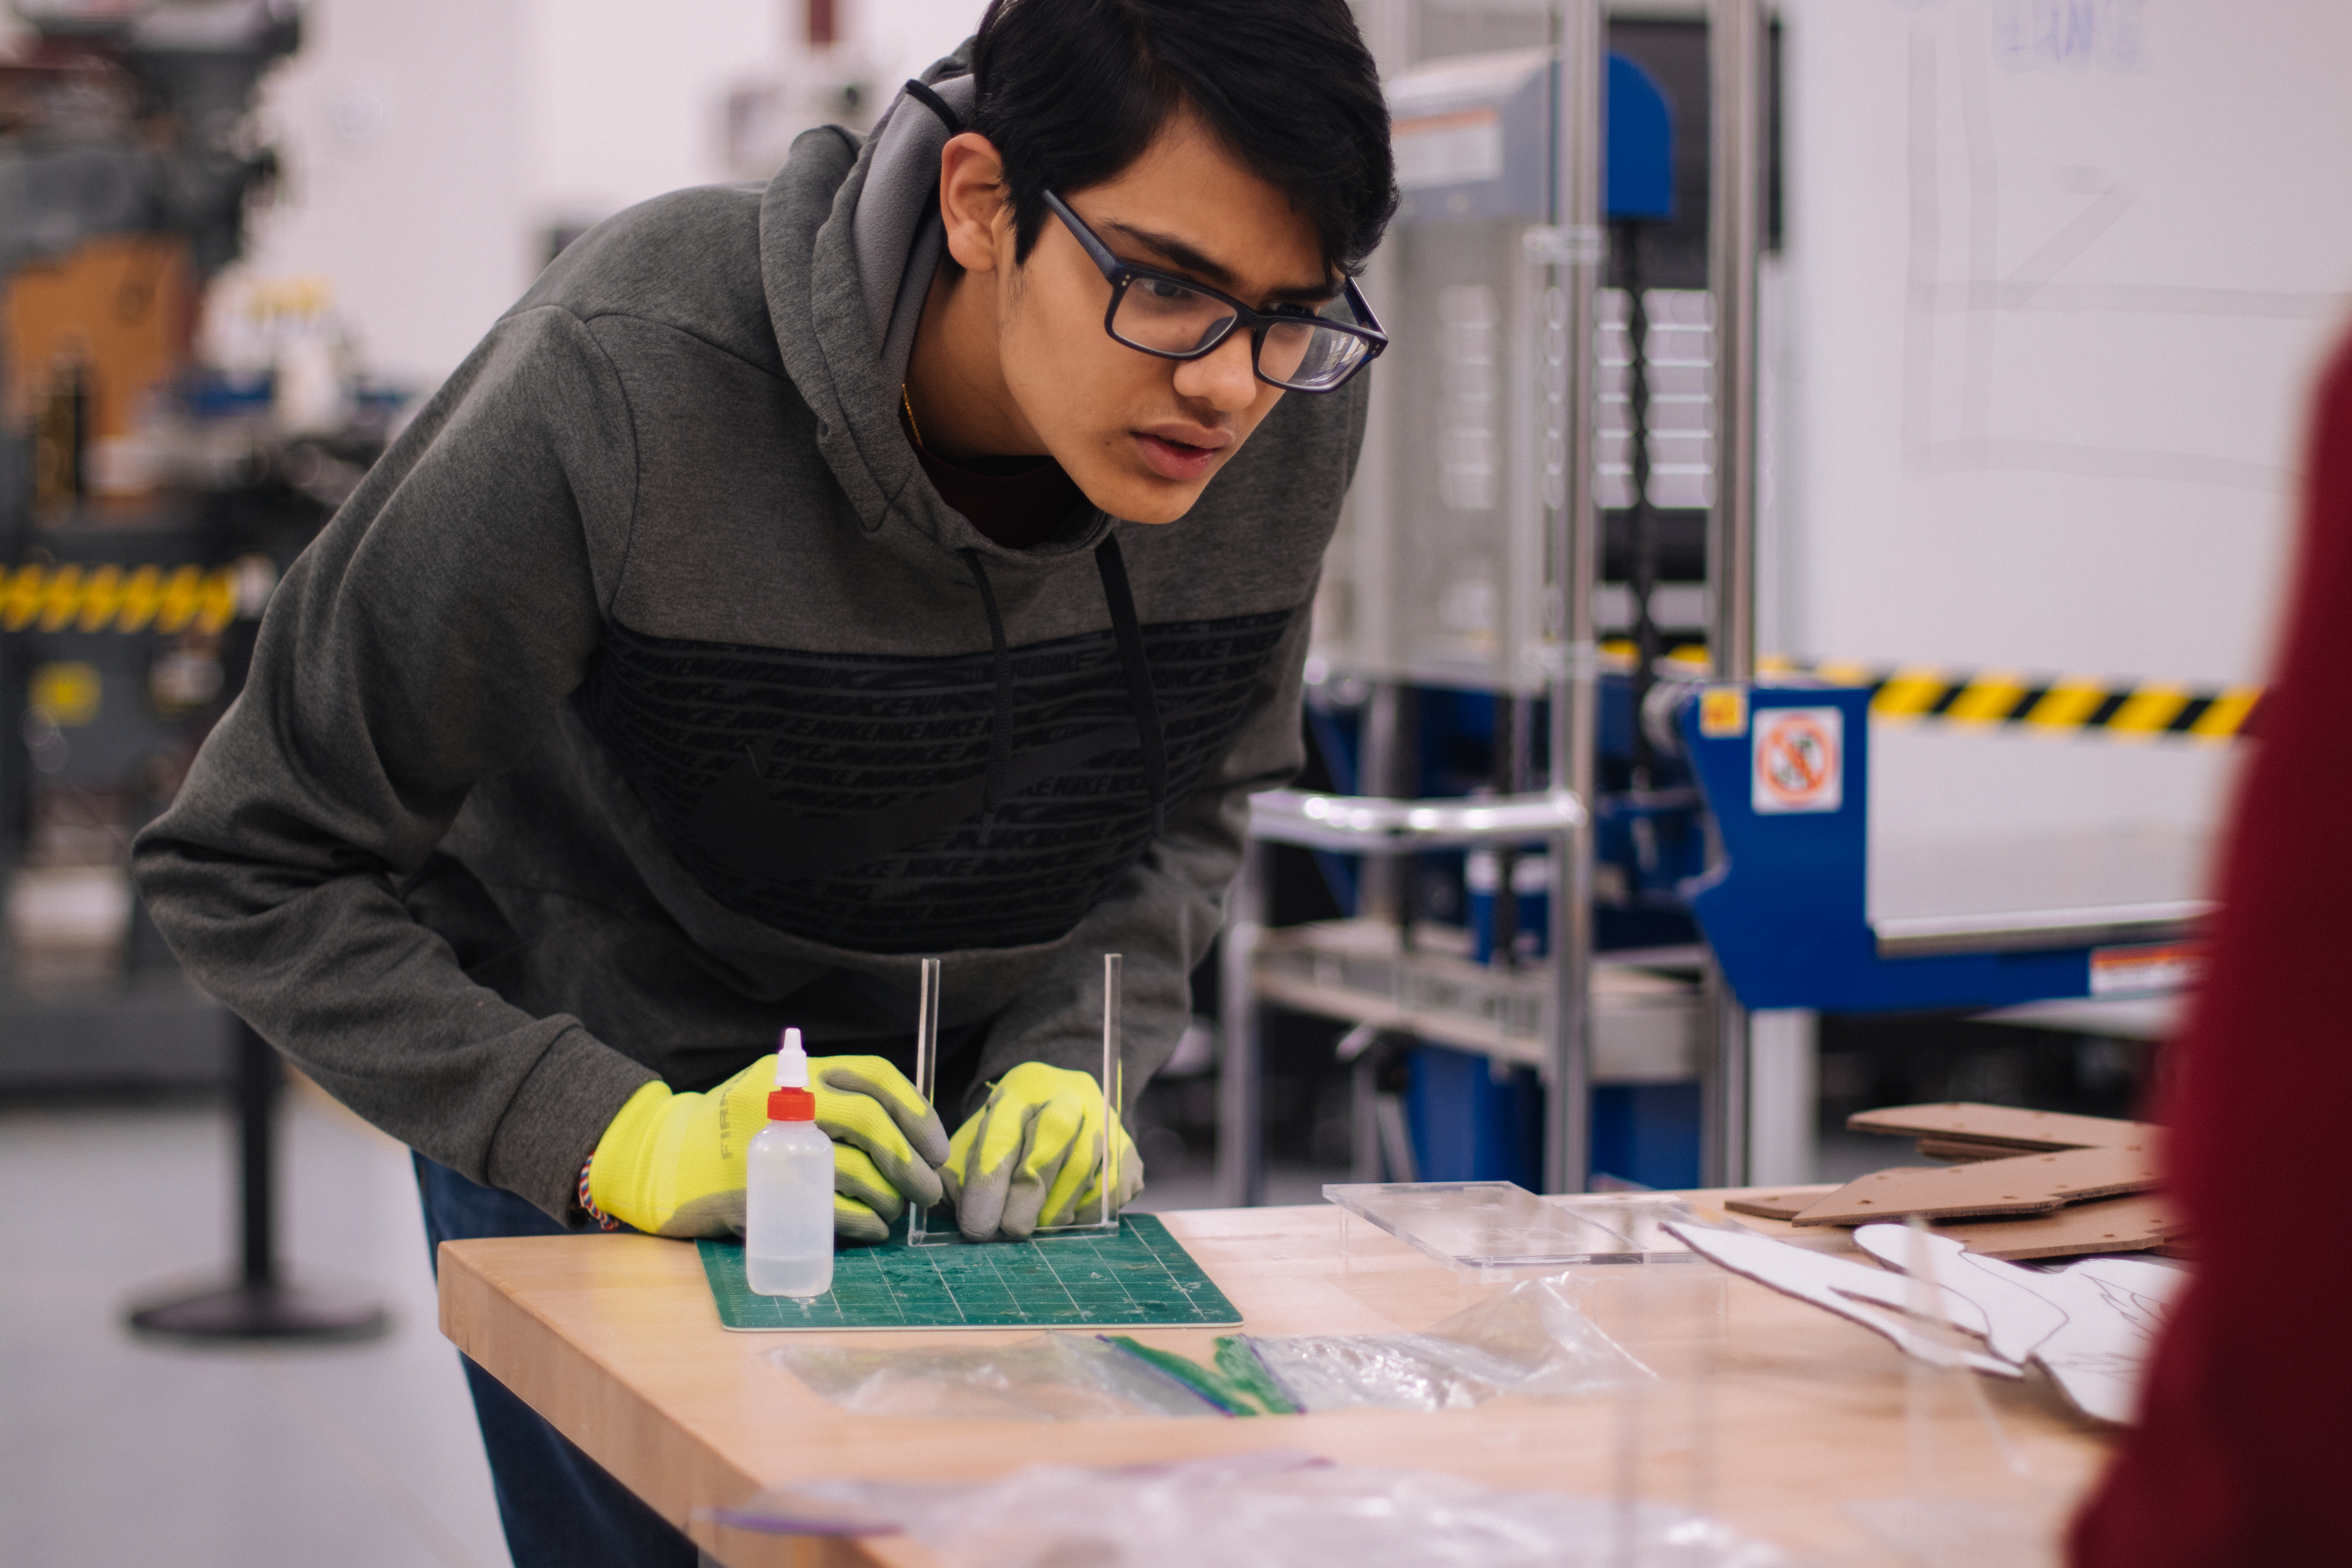
man, engineering, science, job